Field mill

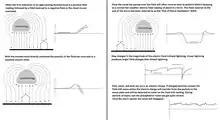
Electric Field mill operation

A field mill is a specialized instrument used for measuring the strength of electric fields in the atmosphere, one of the key parameters of atmospheric electricity. They are used in the launch criteria for rockets bound for orbit, as well as the now-retired Space Shuttle, to avoid lightning strikes. They are also used in outdoor laboratories for lightning protection equipment to determine favorable experiment conditions, or simply to measure the atmospheric electric field away from thunderstorms.